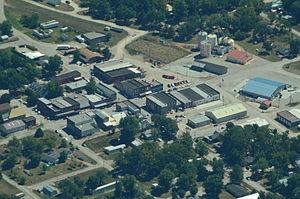
Jamesport est une ville du comté de Daviess, dans le Missouri, aux États-Unis. Située à l'est du comté, elle est baptisée en référence à deux pionniers, James Gillilan et James Allen. Elle est incorporée en 1872.